Peterswald-Löffelscheid

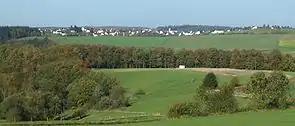
Peterswald

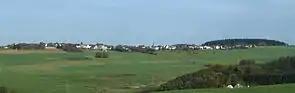
Löffelscheid

Peterswald-Löffelscheid is an – a municipality belonging to a , a kind of collective municipality – in the Cochem-Zell district in Rhineland-Palatinate, Germany. It belongs to the "Verbandsgemeinde" of Zell, whose seat is in the municipality of Zell an der Mosel.